Odd Jobs (1986 film)

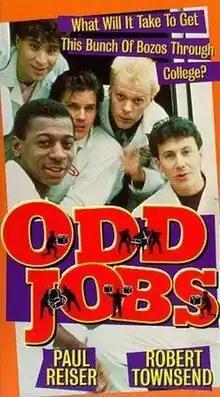
VHS cover

Odd Jobs is a 1986 American comedy film directed by Mark Story. It was the last film distributed by Tri-Star Pictures before HBO dropped out of the TriStar venture and sold half of its shares to Columbia Pictures (later sold to Sony).